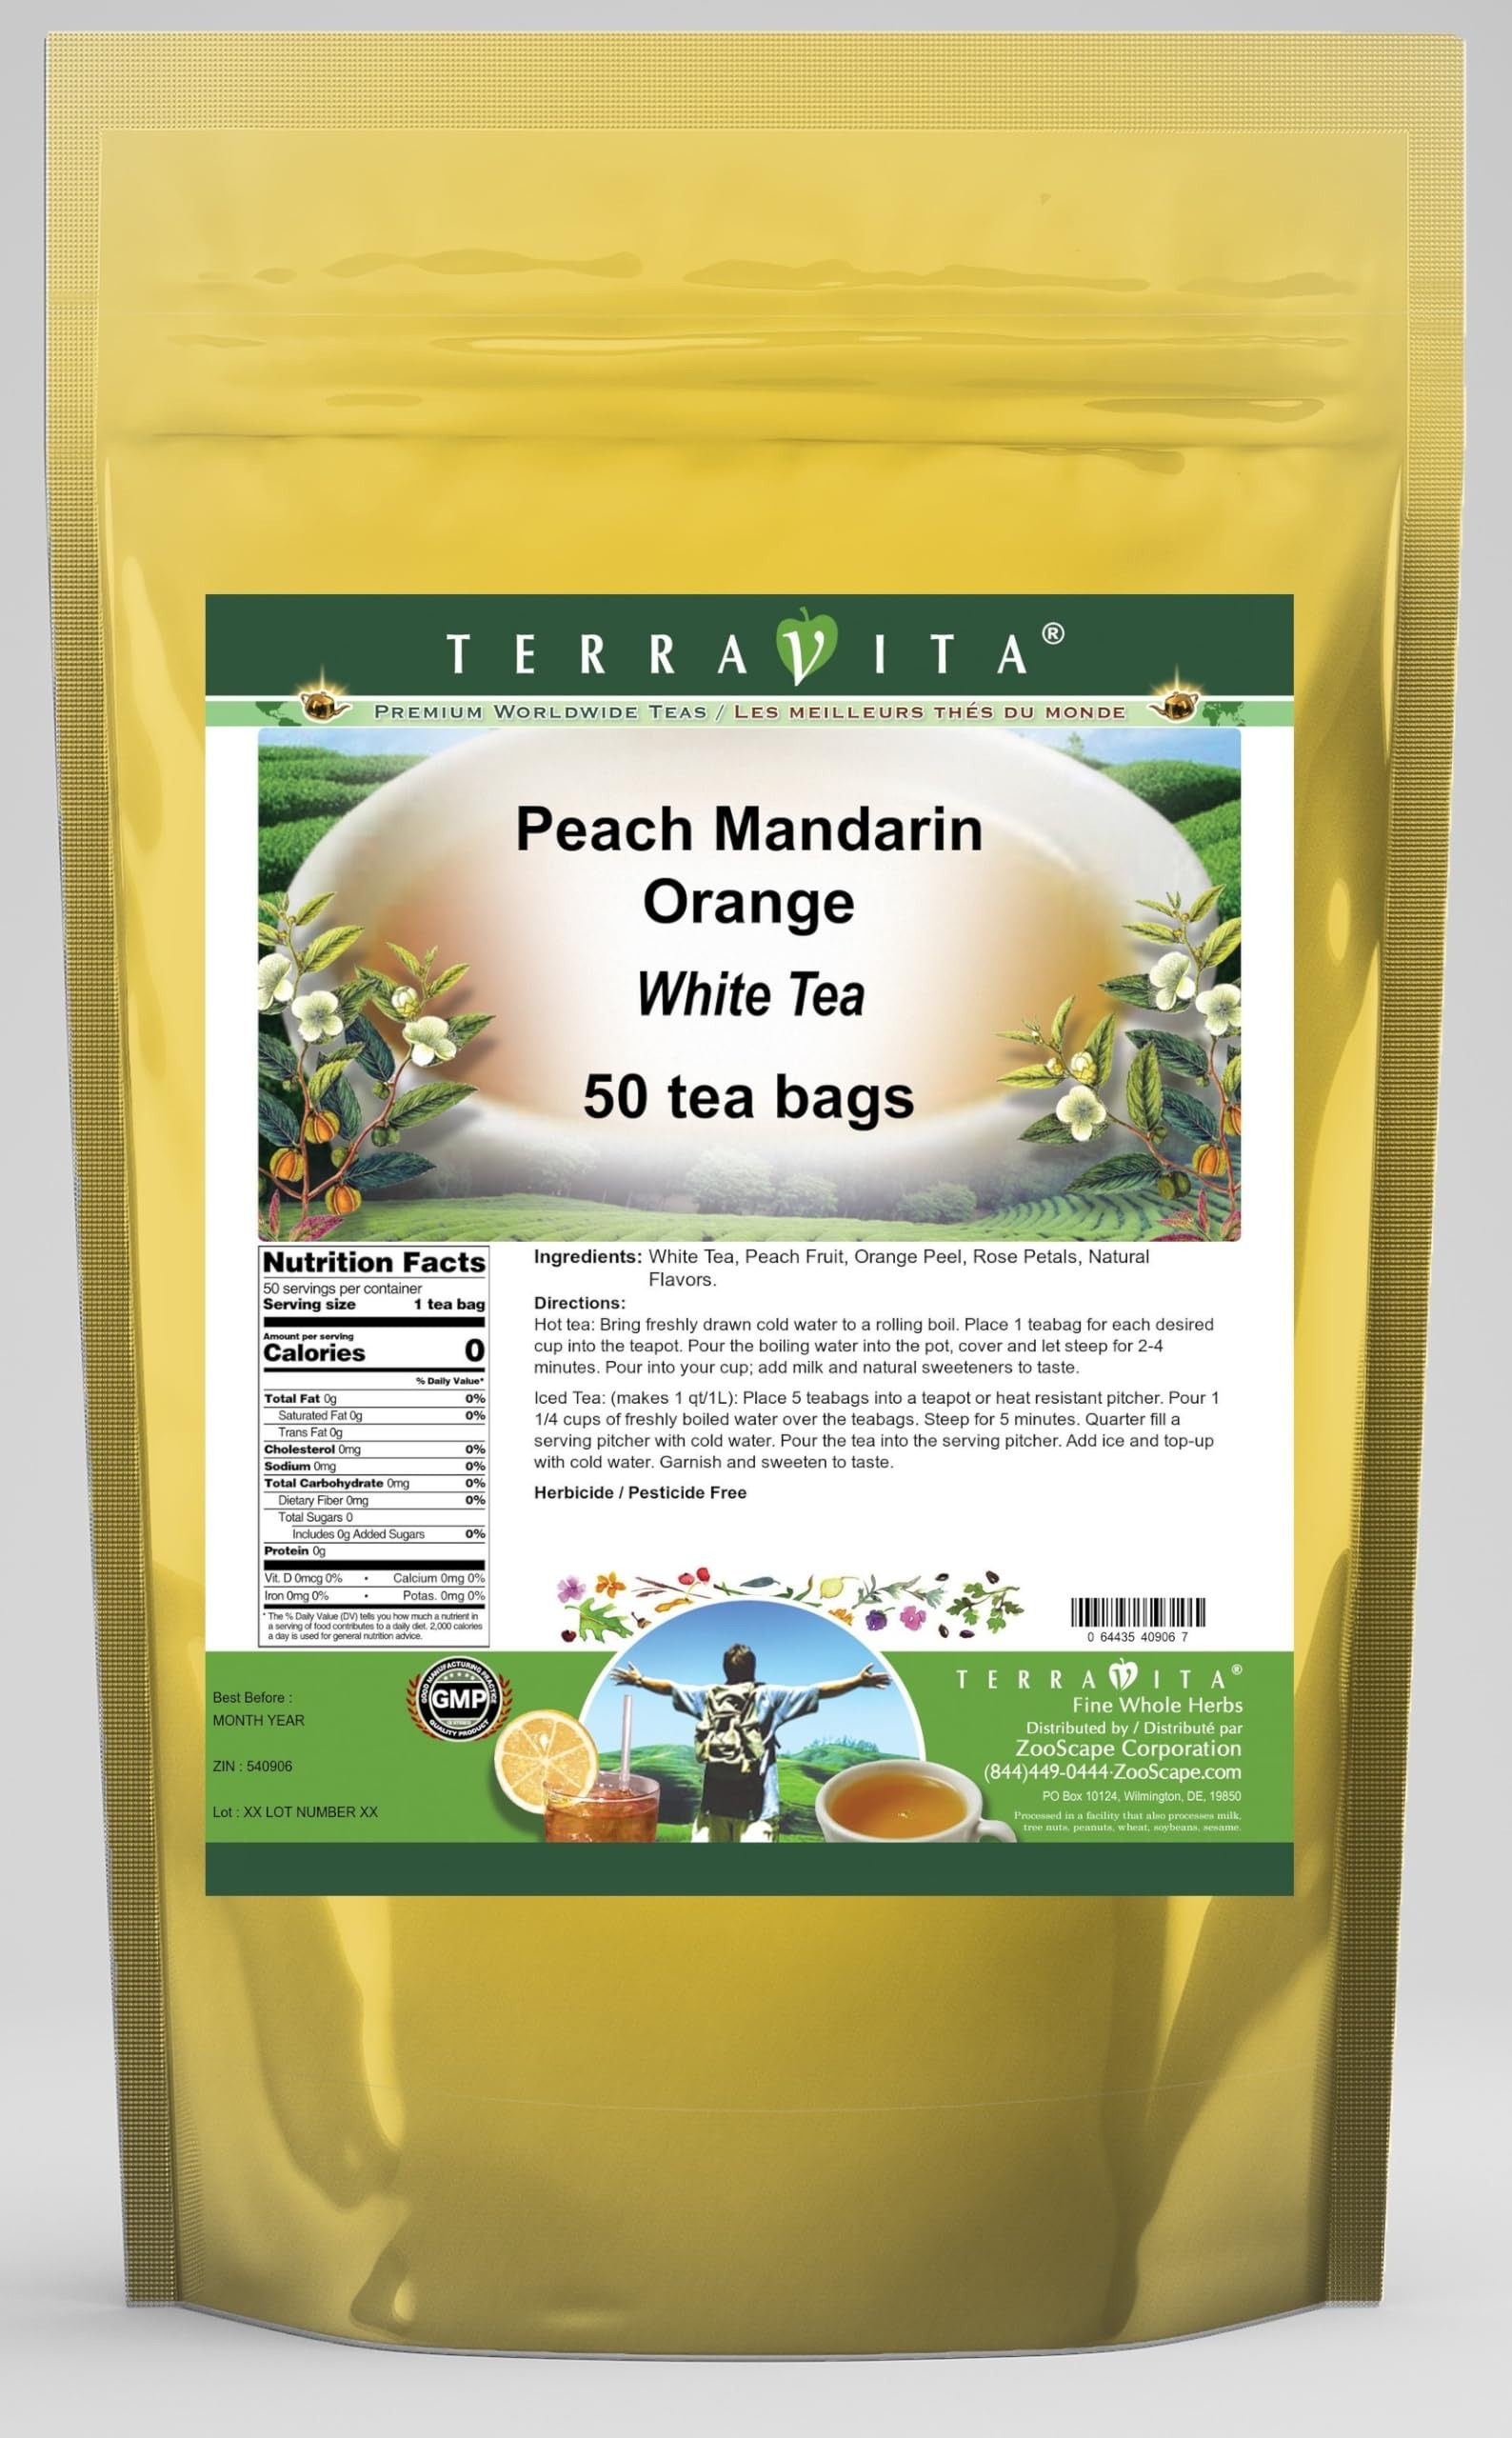
Item Name: Peach Mandarin Orange White Tea (50 tea bags, ZIN: 540906) - 3 Pack
Bullet Point 1: Our Peach Mandarin Orange White Tea is a mouth-watering flavored White tea with Peach Fruit, Orange Peel and Rose Petals that you can enjoy all year round! The aroma and Peach Mandarin Orange flavor is a delight! - Ingredients: White tea, Peach Fruit, Orange Peel, Rose Petals and Natural Peach Mandarin Orange Flavor.
Bullet Point 2: No fillers.
Bullet Point 3: Manufacturer: TerraVita
Bullet Point 4: Size: 50 tea bags
Bullet Point 5: White Tea Bags - Packed in a convenient upright pouch!
Product Description: Our Peach Mandarin Orange White Tea is a mouth-watering flavored White tea with Peach Fruit, Orange Peel and Rose Petals that you can enjoy all year round! The aroma and Peach Mandarin Orange flavor is a delight! - Ingredients: White tea, Peach Fruit, Orange Peel, Rose Petals and Natural Peach Mandarin Orange Flavor. - Hot tea brewing method: Bring freshly drawn cold water to a rolling boil. Place 1 teabag for each desired cup into the teapot. Pour the boiling water into the pot, cover and let steep for 2-4 minutes. Pour into your cup; add milk and natural sweeteners to taste. - Iced tea brewing method: (to make 1 liter/quart): Place 5 teabags into a teapot or heat resistant pitcher. Pour 1 1/4 cups of freshly boiled water over the teabags. Steep for 5 minutes. Quarter fill a serving pitcher with cold water. Pour the tea into the serving pitcher. Add ice and top-up with cold water. Garnish and sweeten to taste. - TerraVita is an exclusive line of premium-quality, natural source products that use only the finest, purest and most potent ingredients found around the world. TerraVita is hallmarked by the highest possible standards of purity, potency, stability and freshness. All of our products are prepared with the highest elements of quality control, from raw materials through the entire manufacturing process, up to and including the moment that the bottles or bags are sealed for freshness and shipped out to you. Our highest possible standards are certified by independent laboratories and backed by our personal guarantee. - TerraVita exists to meet and ensure your family's health and wellness without the harmful effects of chemicals and health products. We strive to make all of our products affordable and reliable and are constantly searching the market to maintain our af
Value: 150.0
Unit: Count

Price: 126.3